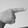
ASL letter: G